Charles John Smith

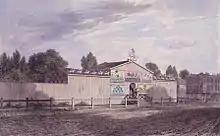
Astley's Amphitheatre, external view in 1777. Etching by Smith, after William Capon, hand-coloured.

He executed a few of the later plates in Charles Stothard's "Monumental Effigies", the views of houses and monuments in Edmund Cartwright's "Rape of Bramber", 1830, and plates from illuminated manuscripts for Thomas Frognall Dibdin's "Tour in the Northern Counties of England", 1838. In 1829 Smith published a series of "Autographs of Royal, Noble, and Illustrious Persons", with memoirs by John Gough Nichols, and later started another serial work, "Historical and Literary Curiosities", which he did not live to complete.